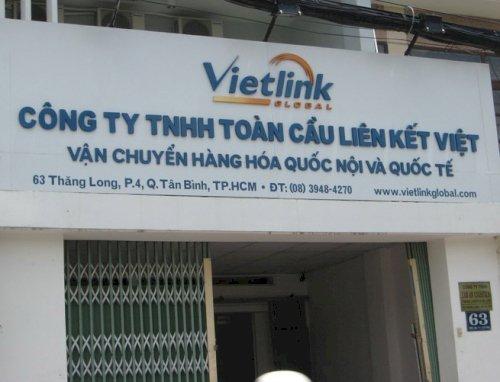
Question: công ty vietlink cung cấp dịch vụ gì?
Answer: công ty vietlink cung cấp dịch vụ vận chuyển hàng hoá